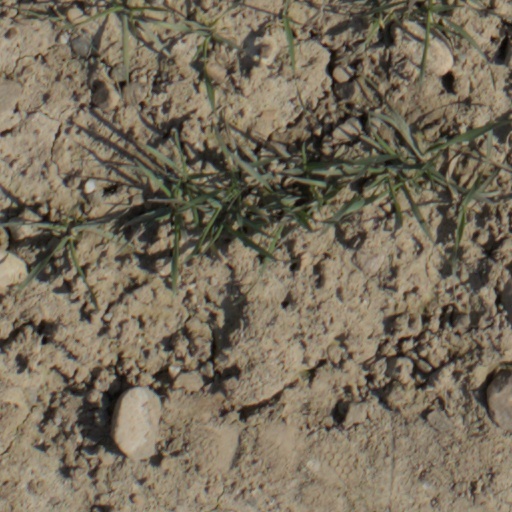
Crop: wheat